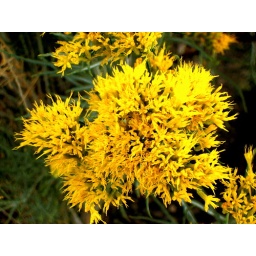
bright flower on the side of the road in Nevada